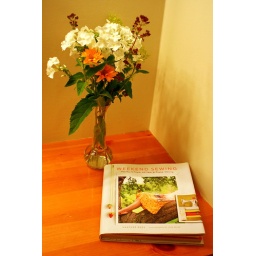
The book and fresh flowers in my room